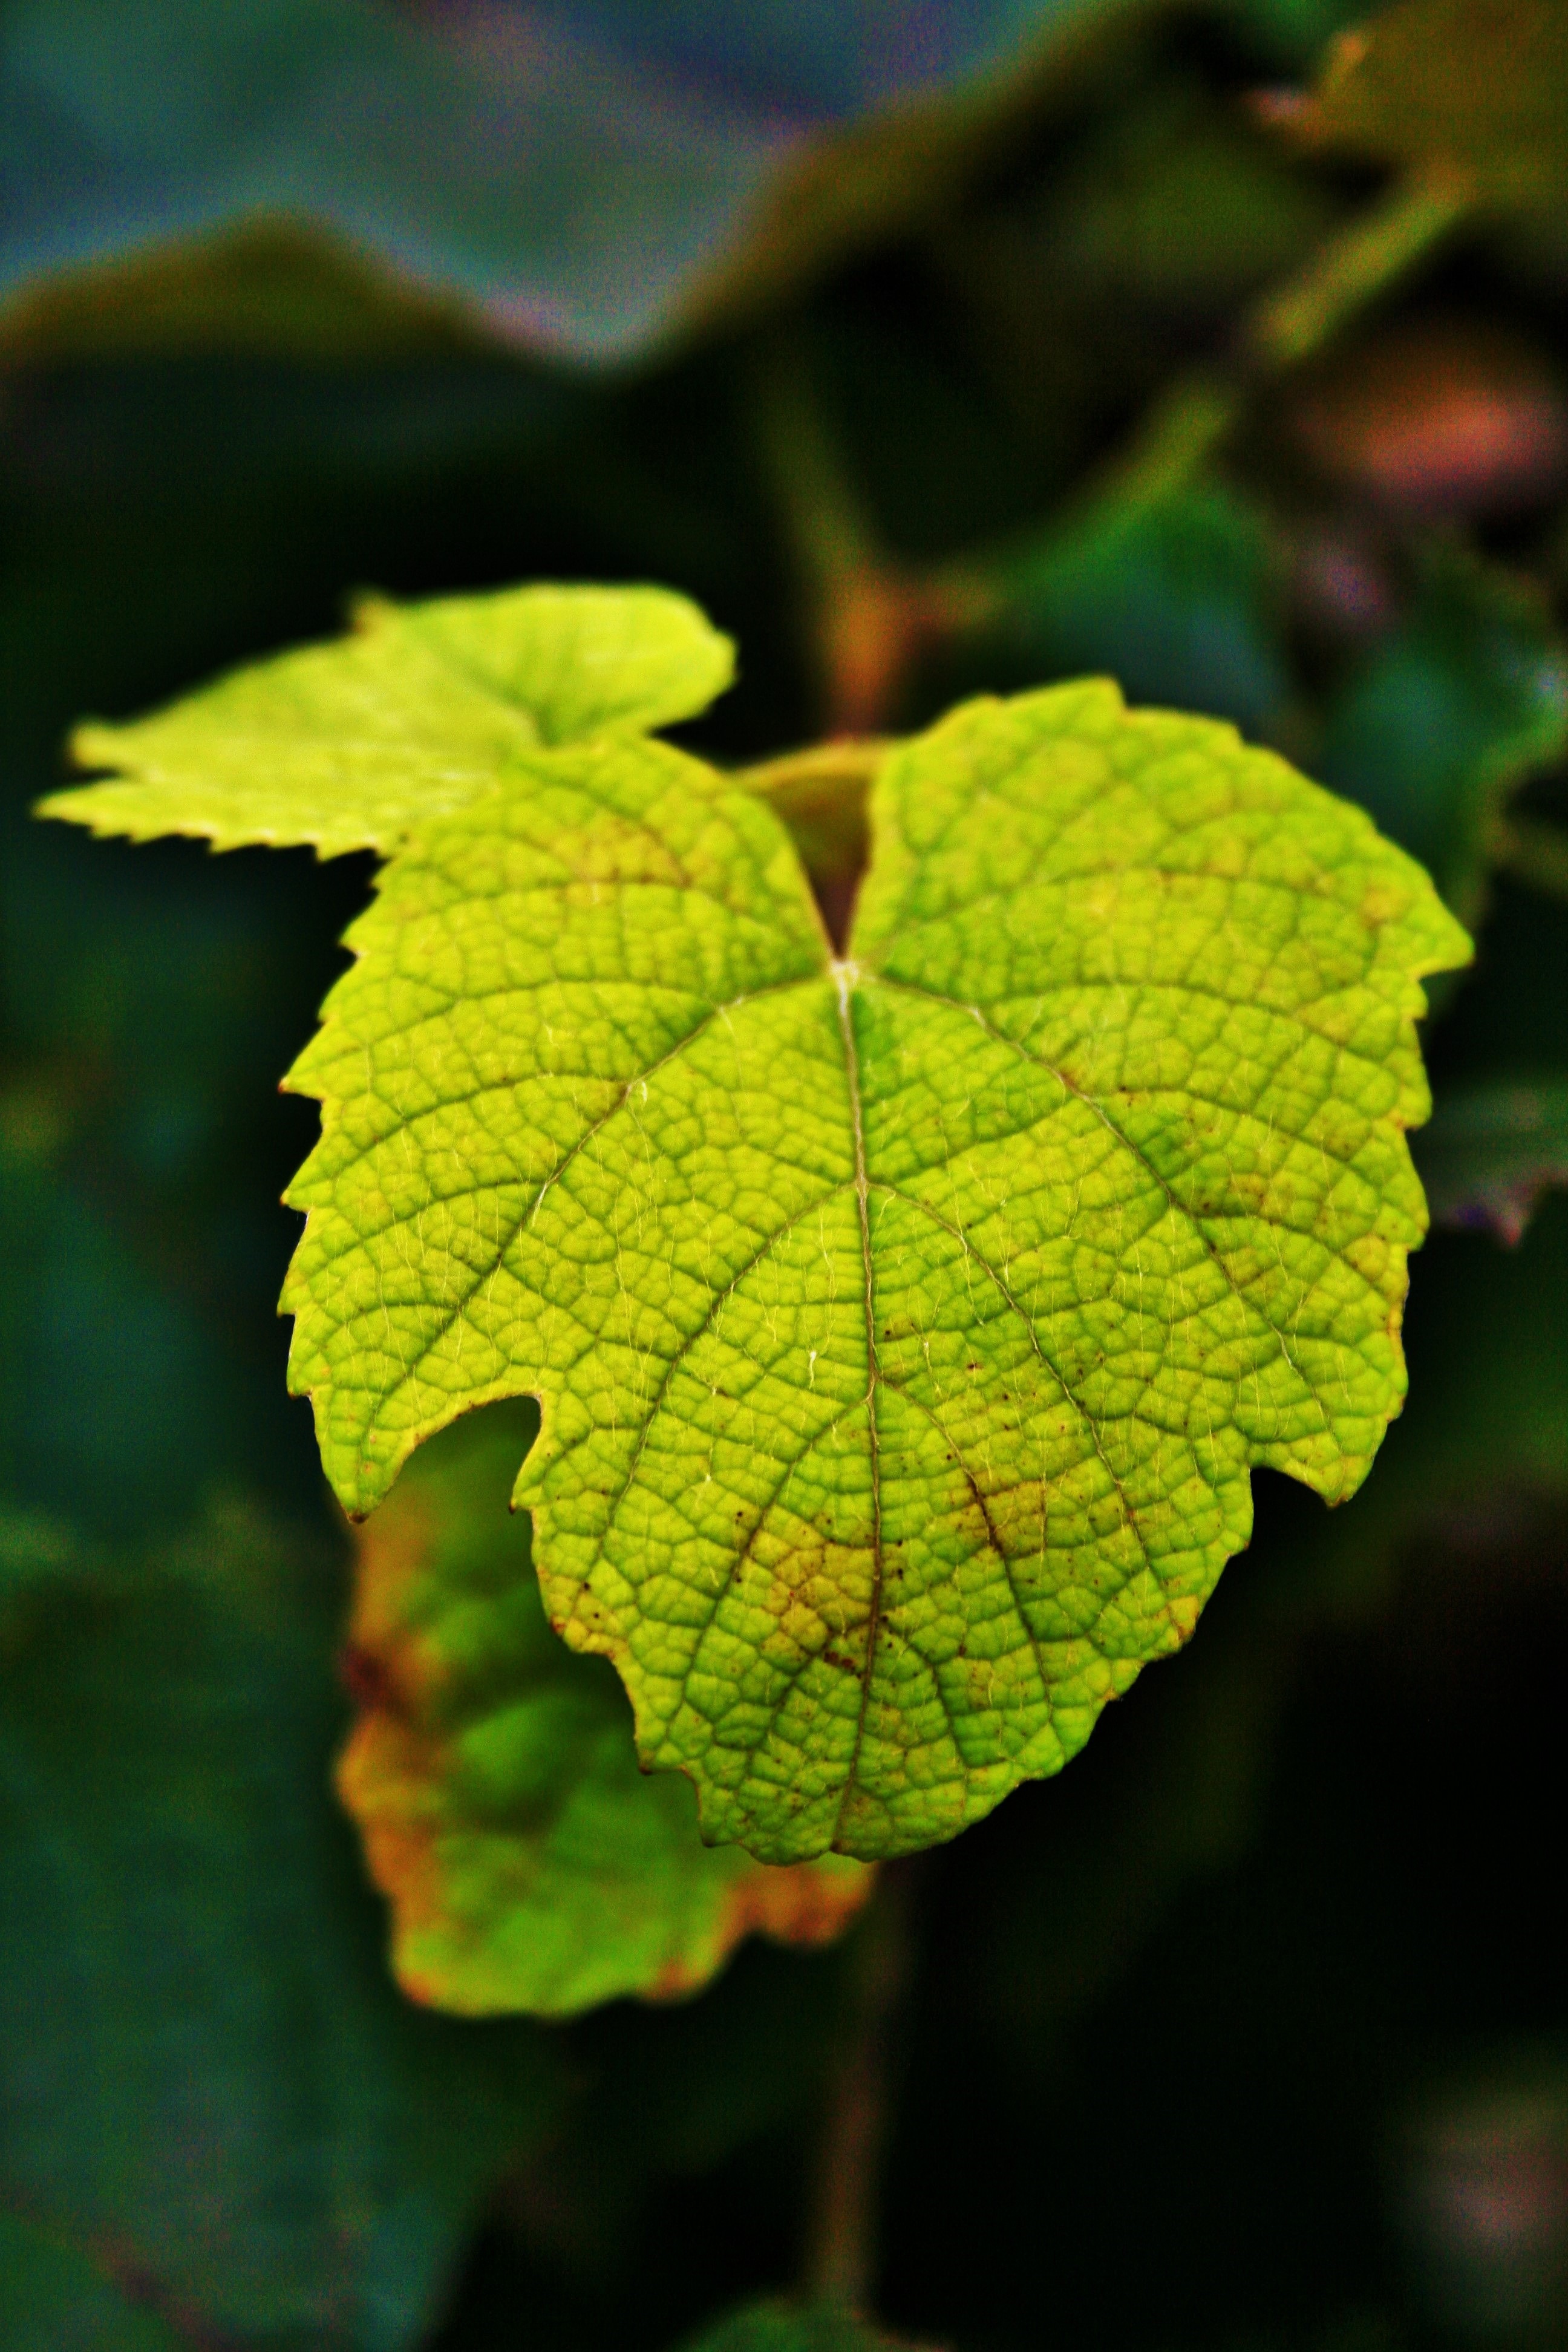
tree, nature, branch, plant, grape, vine, sunlight, leaf, flower, young, green, autumn, botany, yellow, flora, season, bright, deciduous, tender, macro photography, flowering plant, vine leaf, annual plant, plant stem, woody plant, land plant